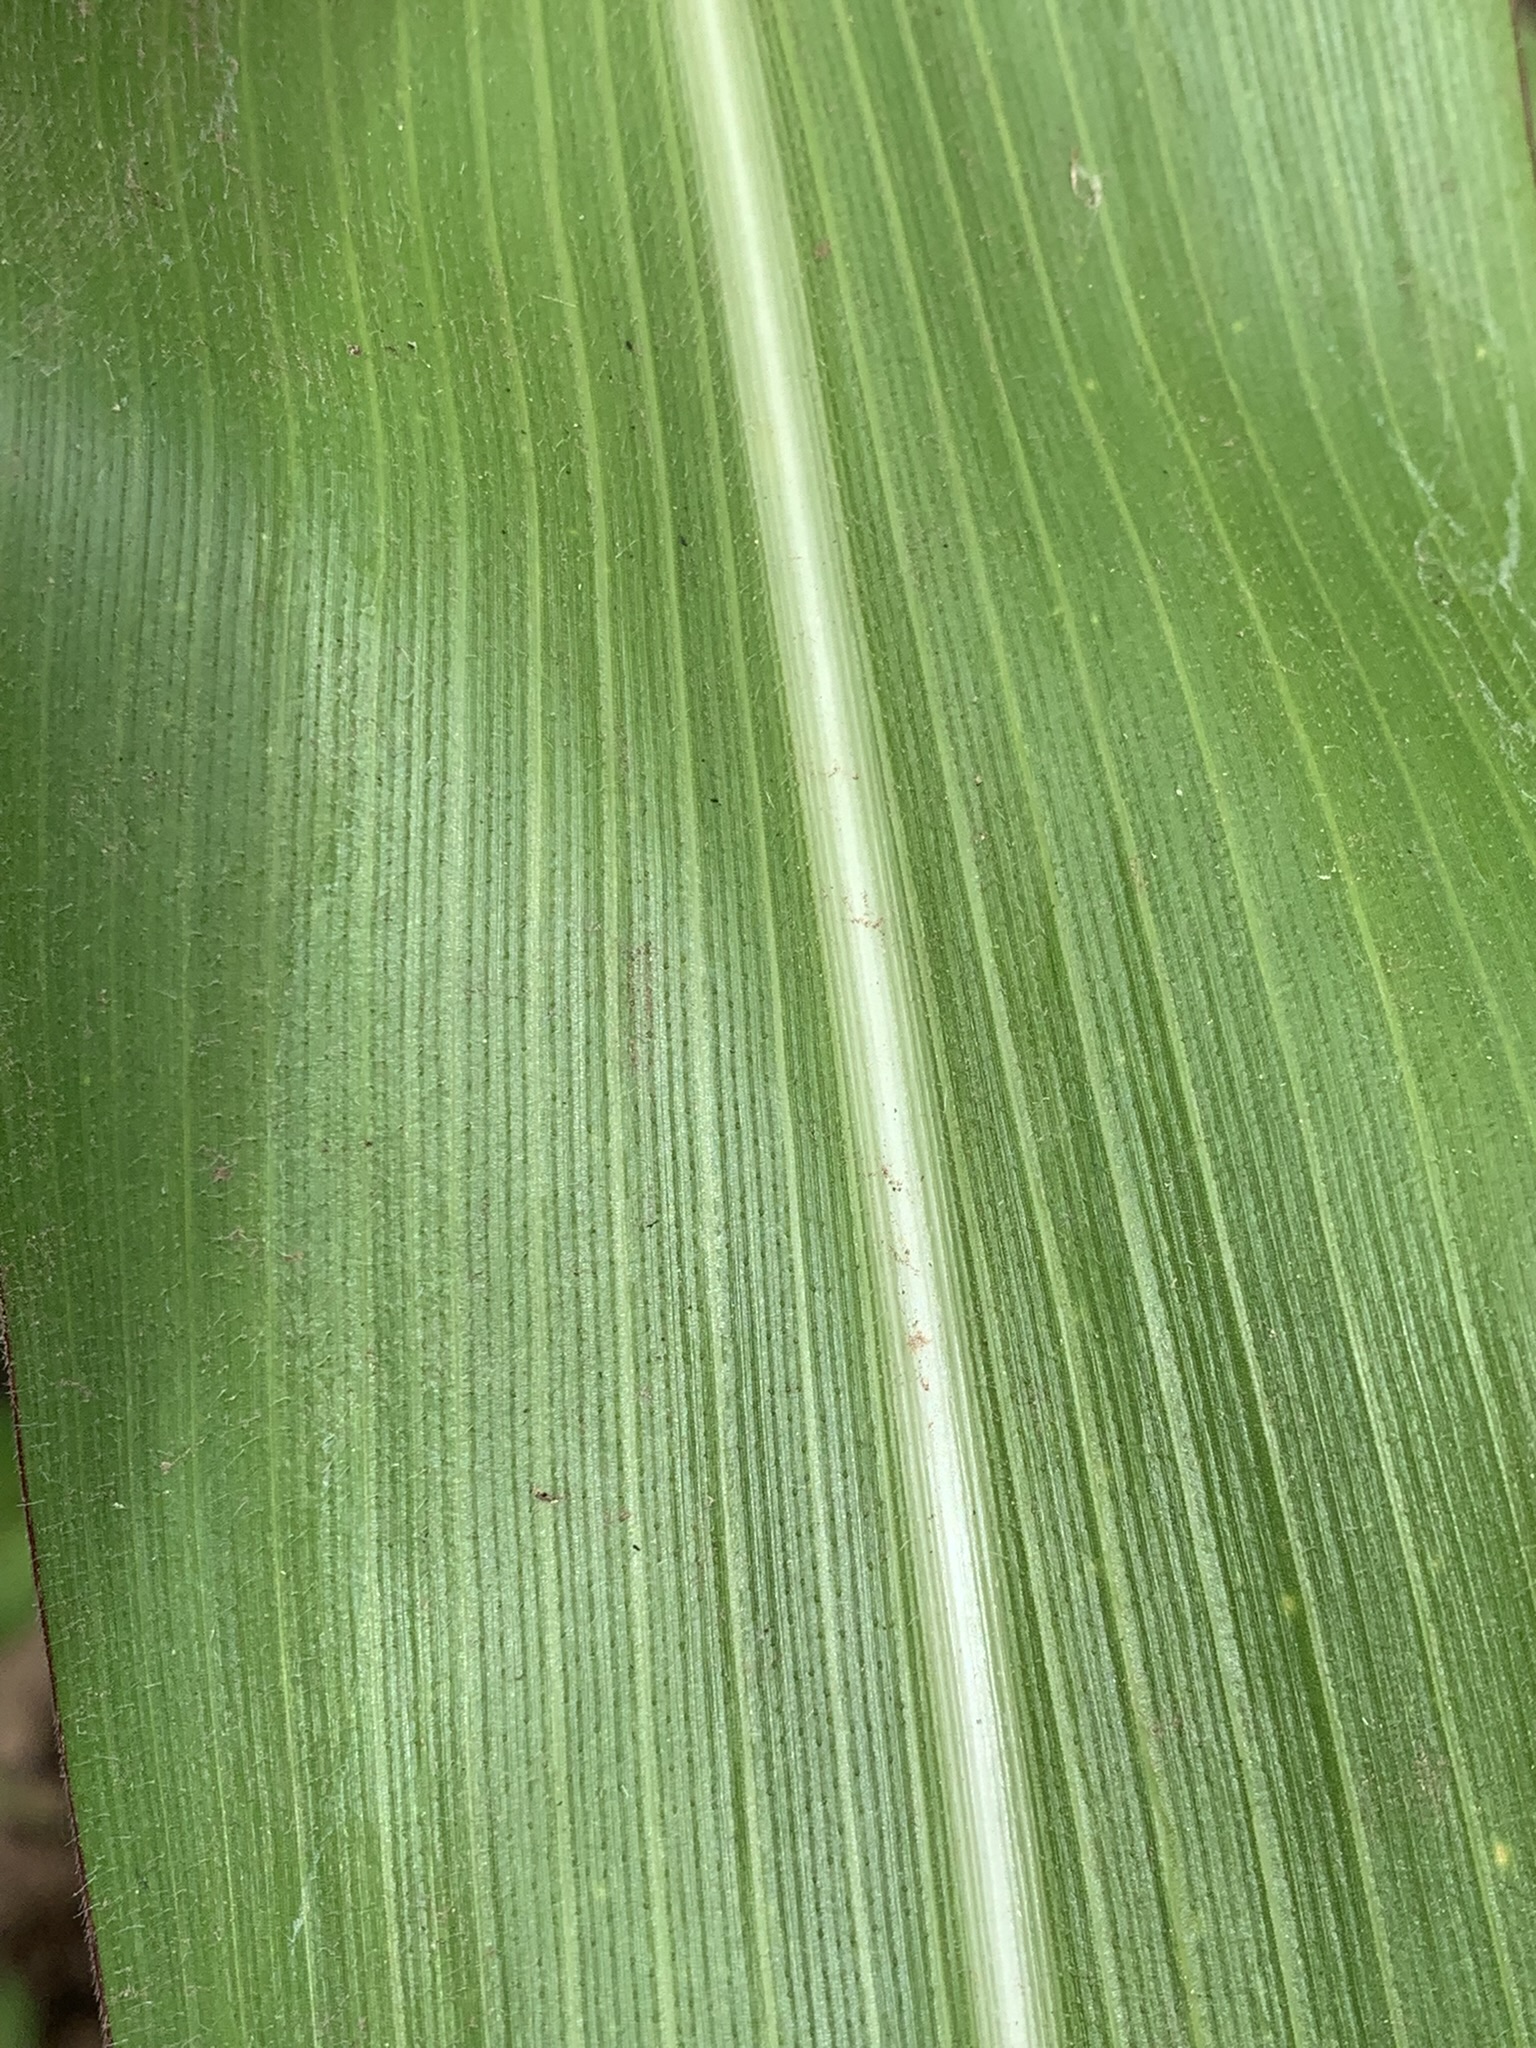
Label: Healthy